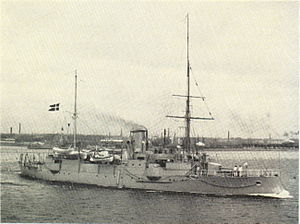
Danske krydsere
Den sidste danske krydser, Heimdal, i 1906. Fra Søværnets Arkiv
Krydseren Heimdal, fotograferet 1906
I Danmark blev begrebet krydser indført i 1885, og en række af marinens skibe fik den nye betegnelse.